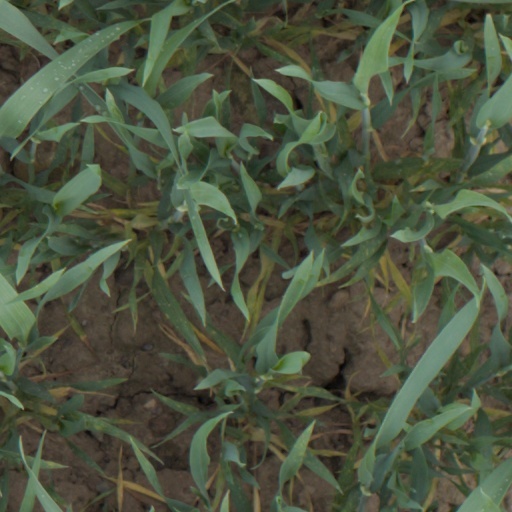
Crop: wheat